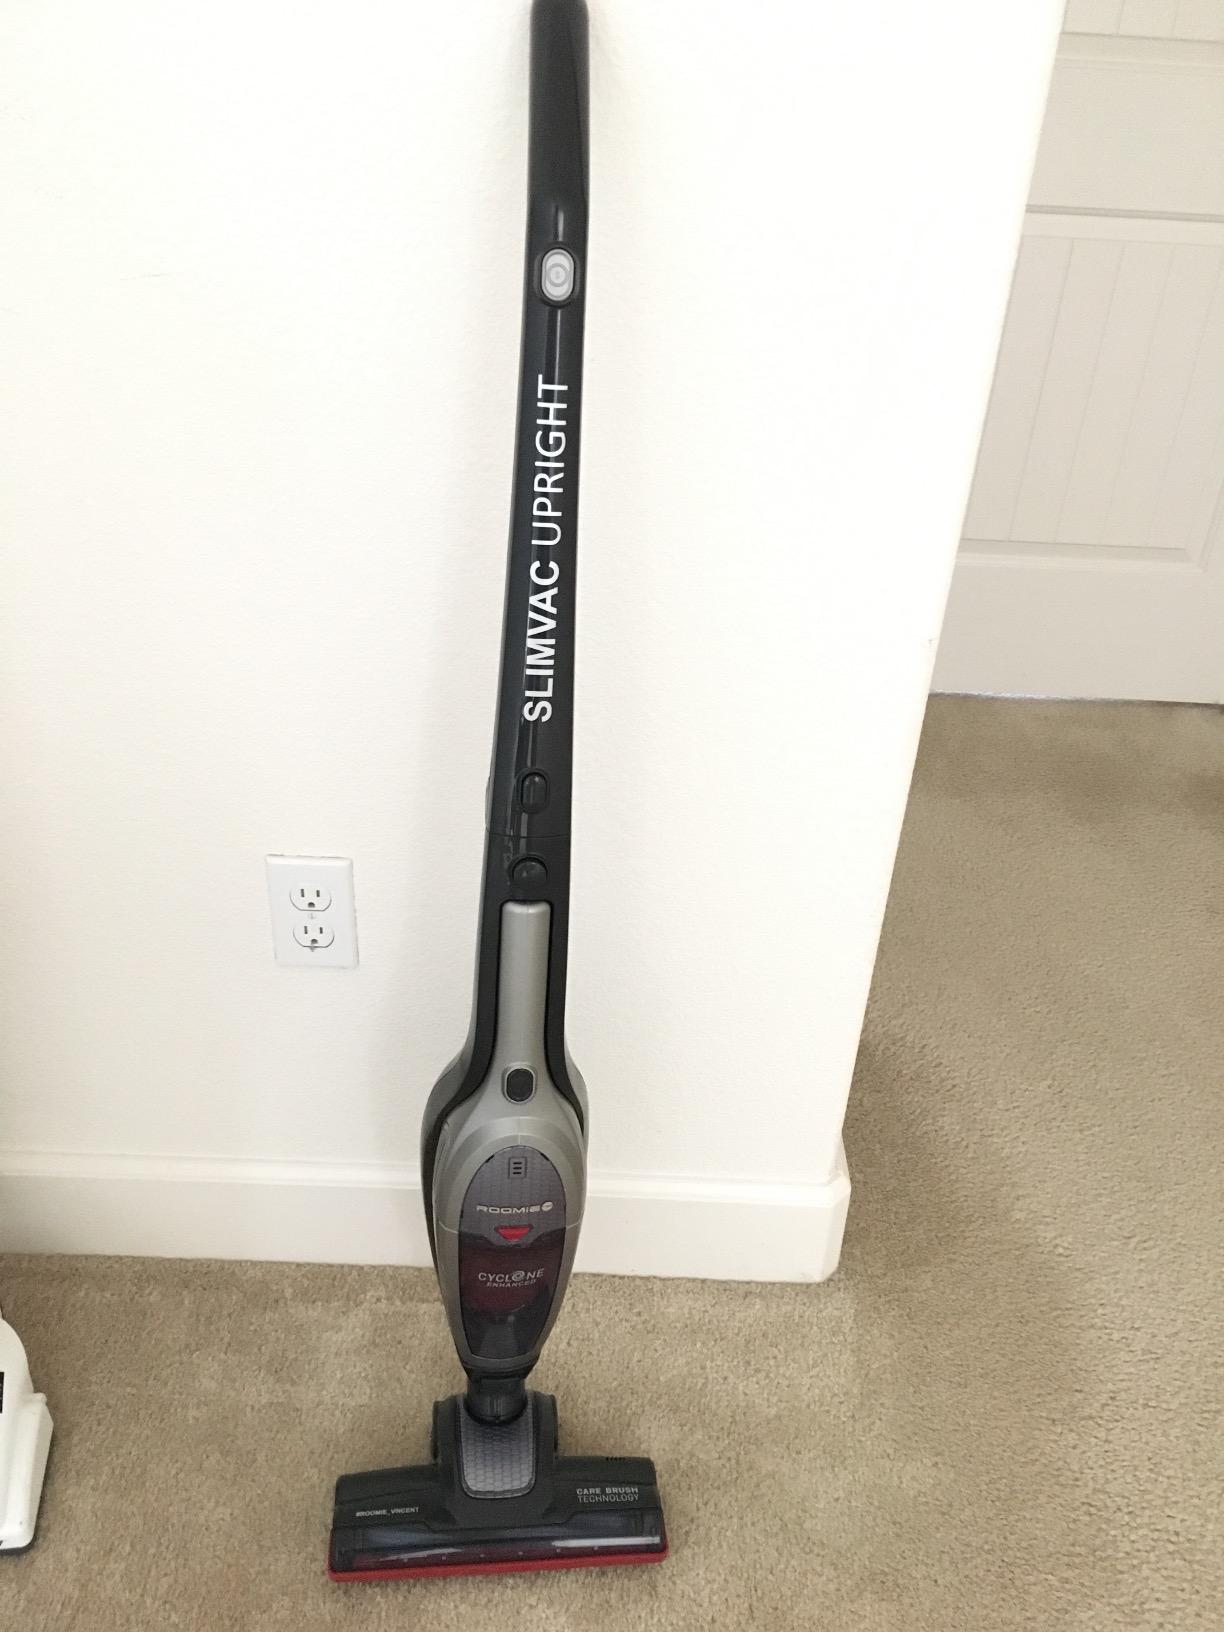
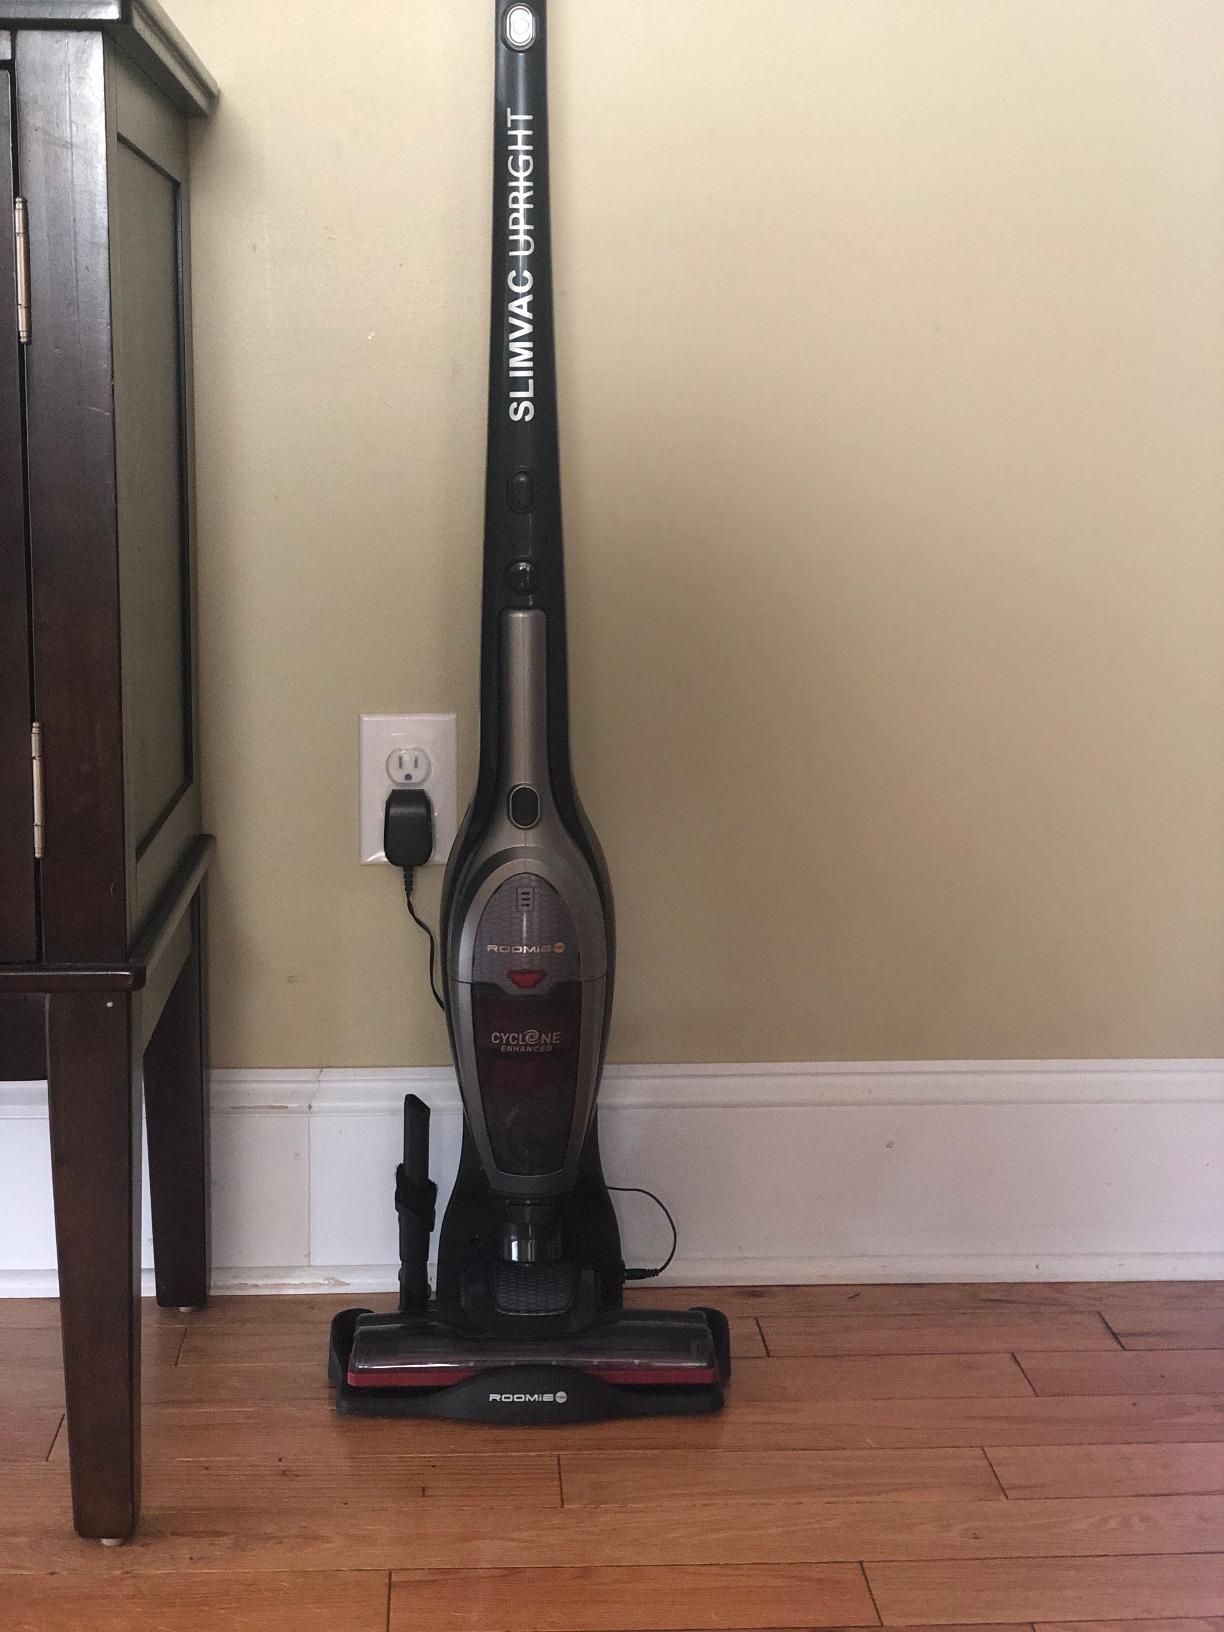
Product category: items_vacuum
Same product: yes